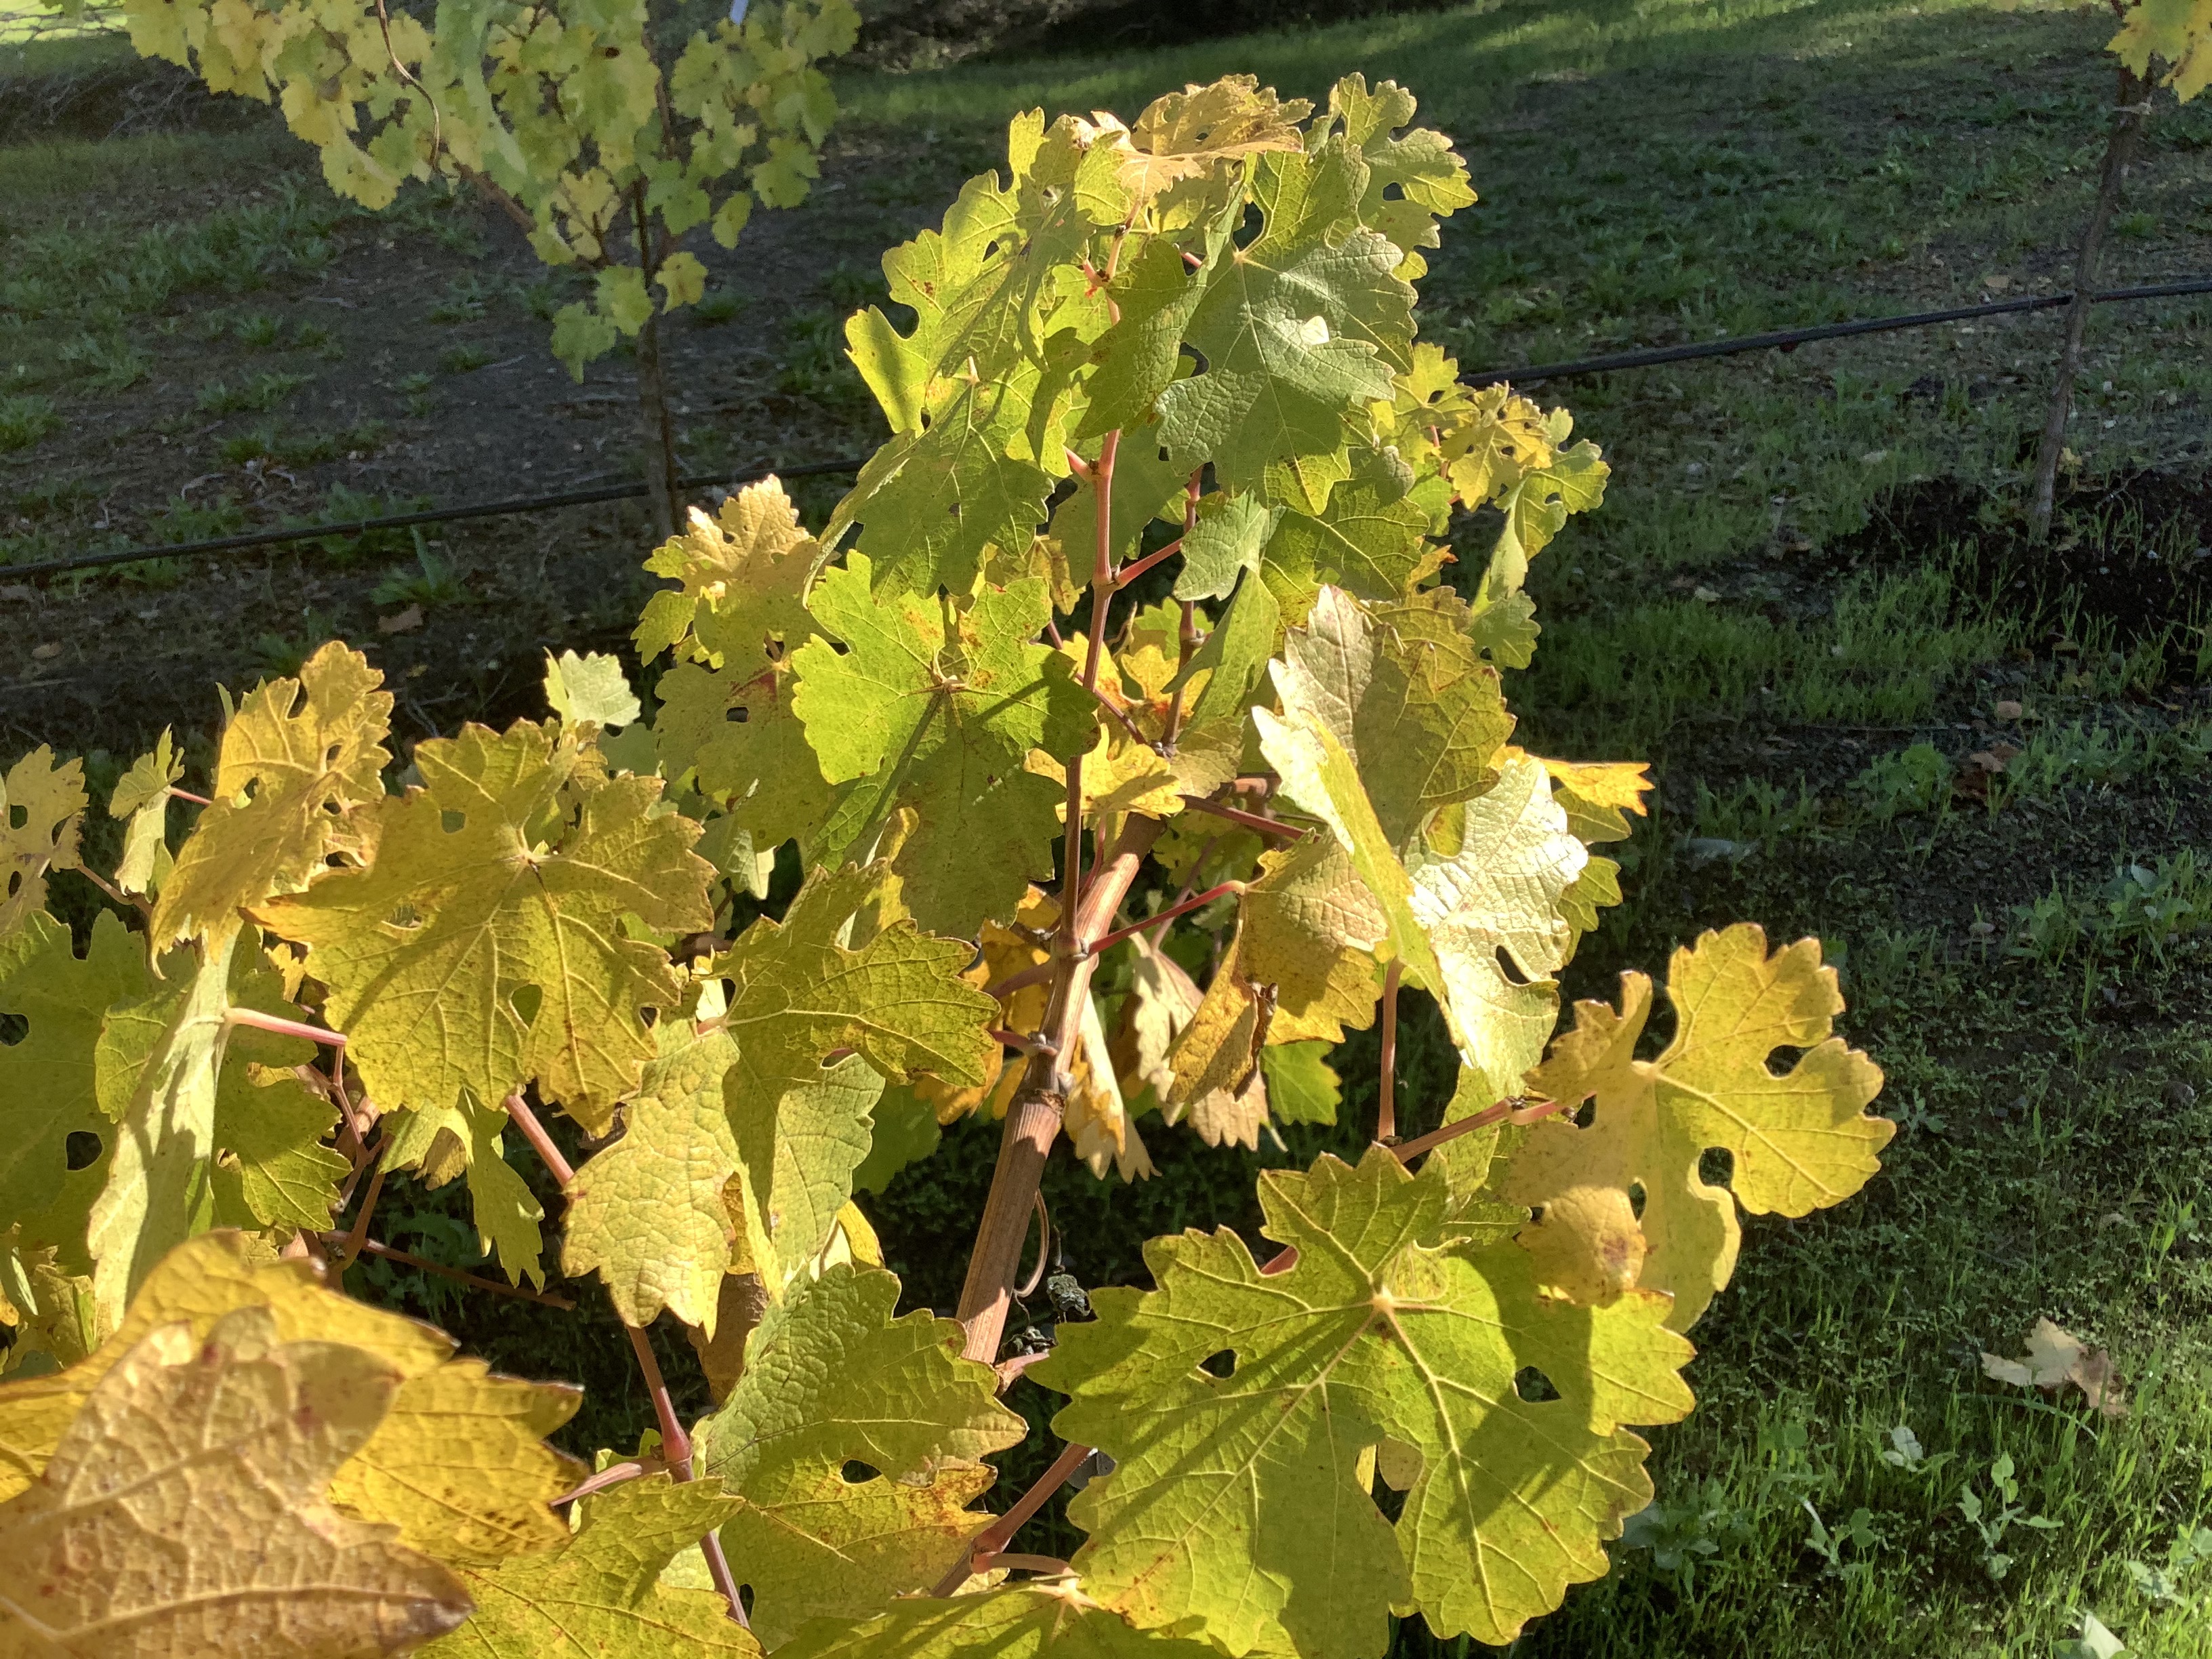
Label: No Virus